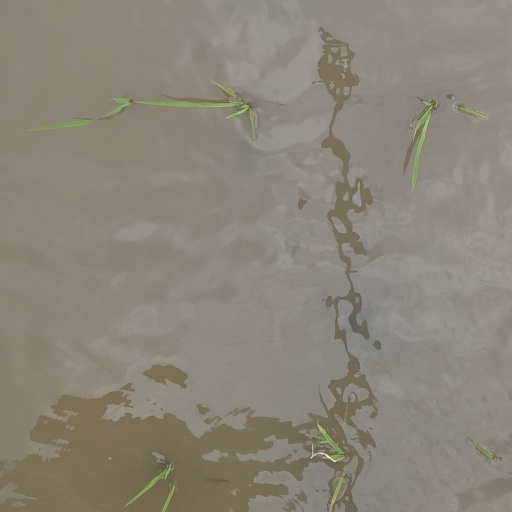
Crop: rice